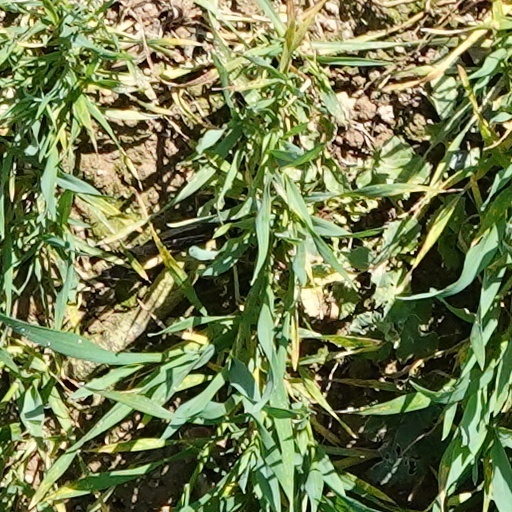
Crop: wheat